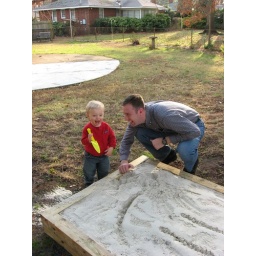
Keep the sand in the box